Barrera

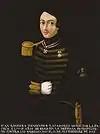
Juan de la Barrera (1828–1847), one of six of the Niños Héroes (Boy Heroes) of Mexico.

Another such figure is that of Juan de la Barrera, one of six of the Niños Héroes or (Boy Heroes) of Mexico. Born in (1828-1847) in Mexico City, the son of Ignacio Mario de la Barrera, an army general, and Juana Inzárruaga. He enlisted at the age of 12 and was admitted to the Academy on 18 November 1843. During the attack on Chapultepec he was a Lieutenant in the military engineers or sappers, and died defending a gun battery at the entrance to the park. Aged 19, he was the oldest of the six, and was also part of the school faculty as a volunteer teacher in engineering. Another family member was also a government official that has held the title of governor, he was "Jacinto Barrera", whom was Governor of Baja California, and was Chief Executive of the North District of the Federal Territory of Baja California in 1911.